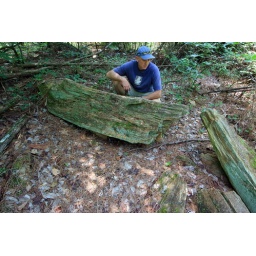
petrified wood in the mississippi petrified forest flora madison co ms alan cressler 3